William Camden

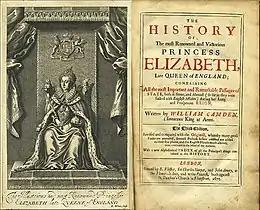
Frontispiece and title page of a 1675 edition of the "Annales"

In 1597, William Cecil, 1st Baron Burghley suggested that Camden write a history of Queen Elizabeth's reign. The degree of Burghley's subsequent influence on the work is unclear: Camden only specifically mentions John Fortescue of Salden, Elizabeth's last Chancellor of the Exchequer, and Henry Cuffe, Robert Devereux, 2nd Earl of Essex's secretary, as sources. Camden began his work in 1607. The first part (books 1–3) of the "Annales rerum Anglicarum et Hibernicarum regnante Elizabetha, ad annum salutis M.D. LXXXIX", covering the reign up to 1588, appeared in 1615. The second part (book 4, covering 1589–1603) was completed in 1617, but was not published until 1625 (Leiden edition), and 1627 (London edition), following Camden's death. The first translation into English of books 1–3 appeared in 1625, done by Abraham Darcie or Darcy. Book 4 was translated into English by Thomas Browne, canon of Windsor, in 1629.